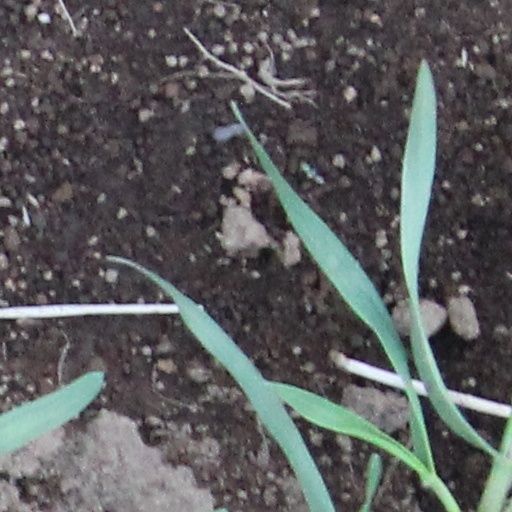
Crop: wheat